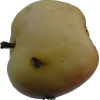
Label: Apple 14